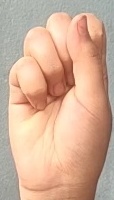
ASL sign: S